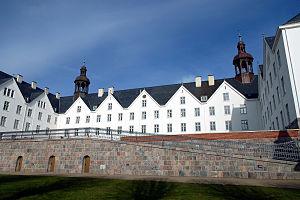
Plön est une ville de l'arrondissement de Plön du Land de Schleswig-Holstein, en Allemagne. Elle est le chef-lieu de cet arrondissement. La ville comptait 8 914 habitants au 31 décembre 2018.